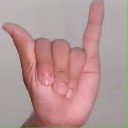
अक्षर: य